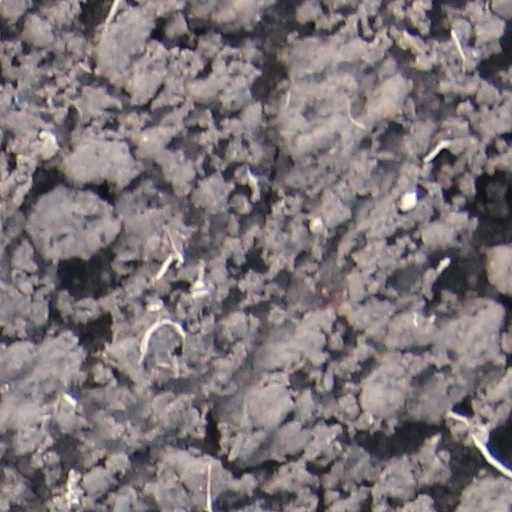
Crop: wheat